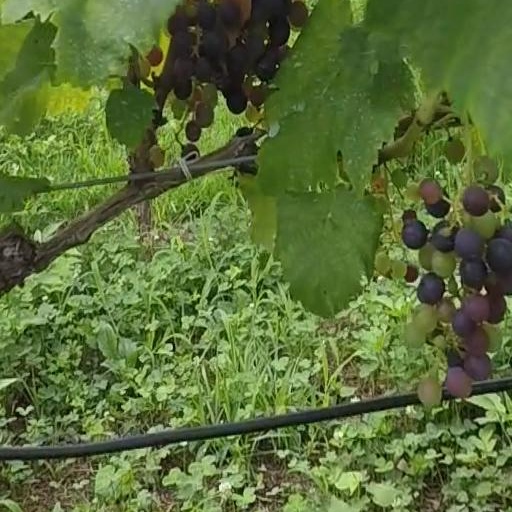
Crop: grape